Centella

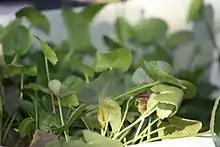
Habit of Centella erecta

Centella is a genus of 53 species of flowering plants in the subfamily Mackinlayoideae. The genus is sometimes placed in family Araliaceae; however, recent studies utilising molecular data place "Centella" within Apiaceae.